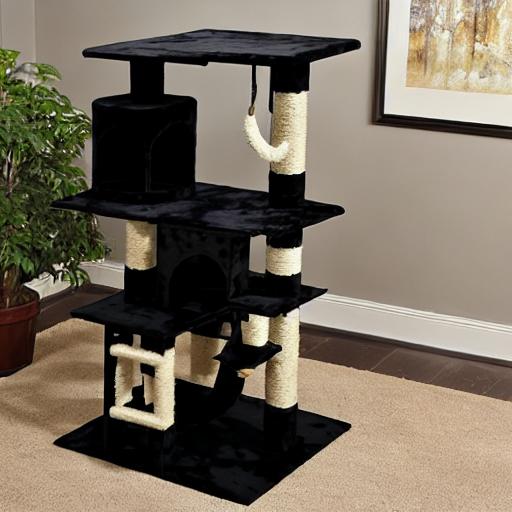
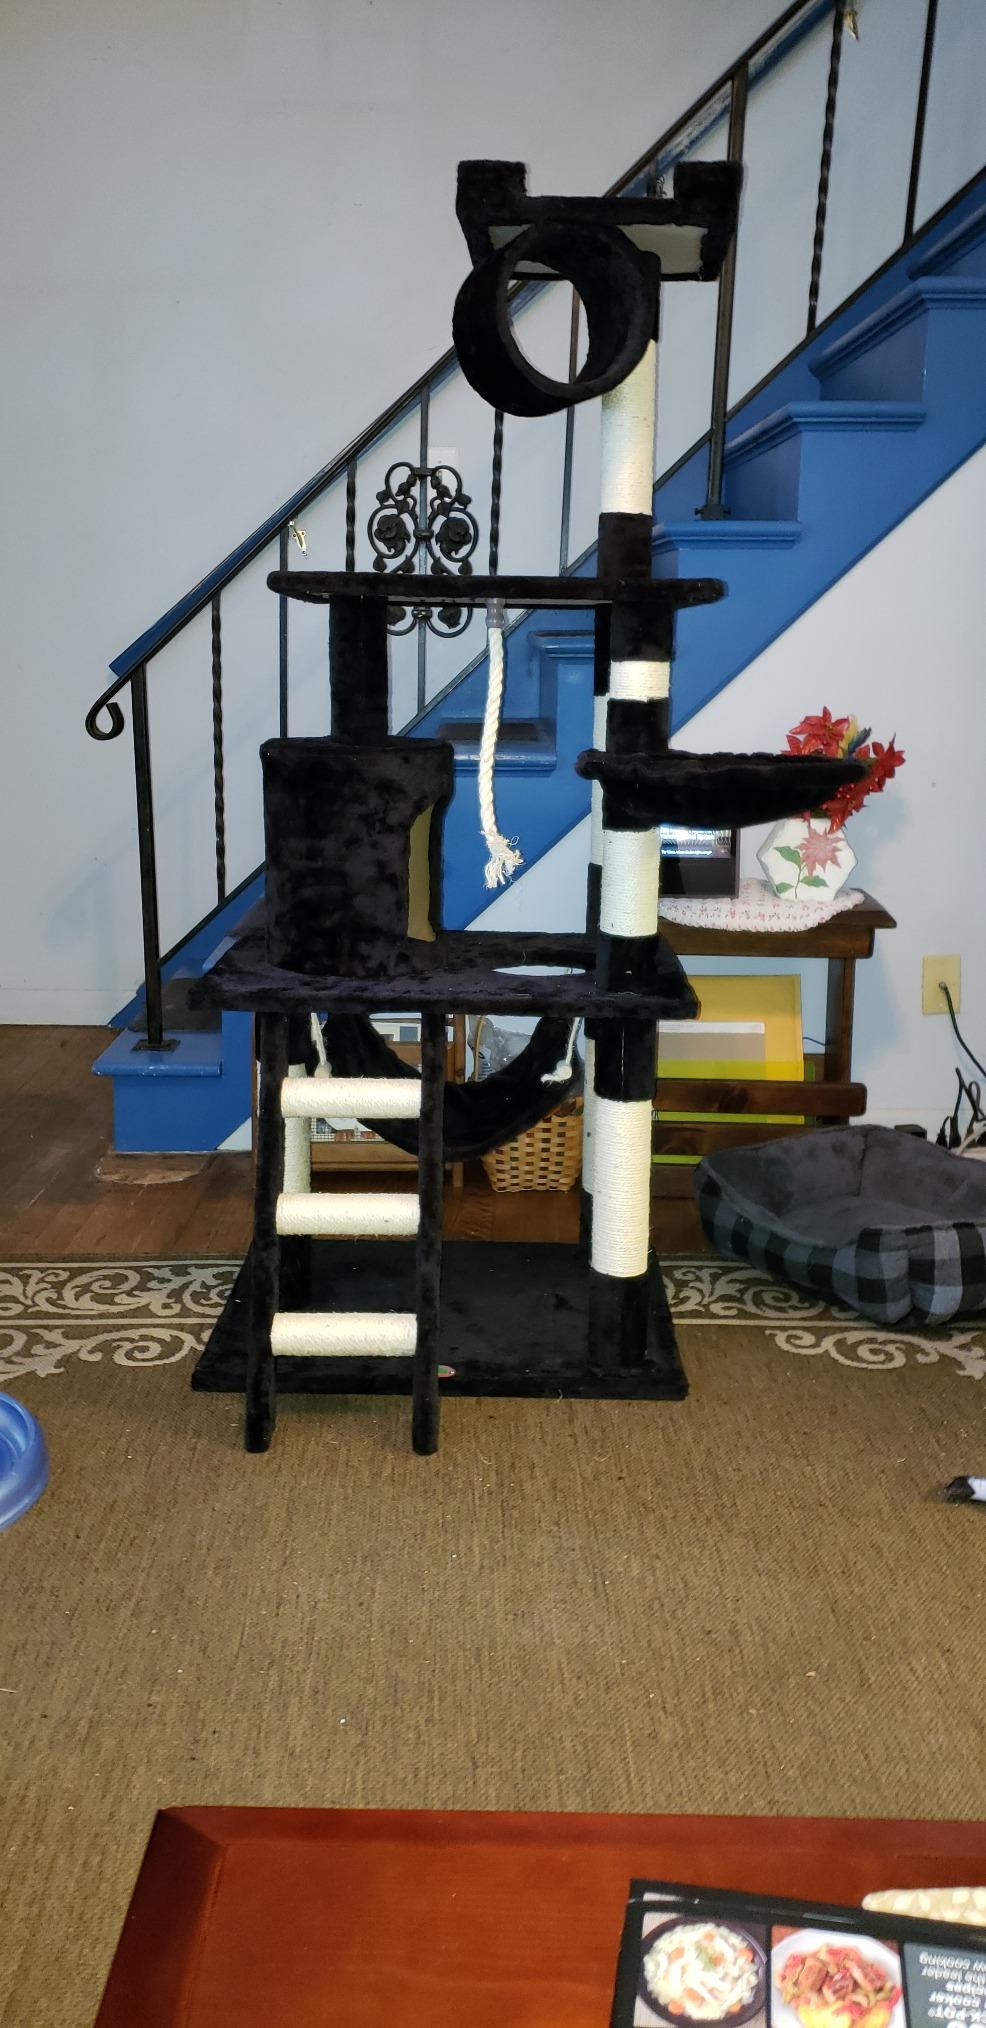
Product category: items_cat tree
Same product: no